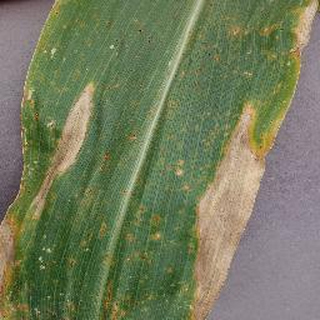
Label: corn_northern_leaf_blight